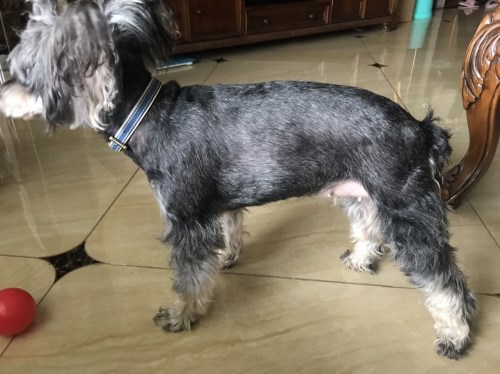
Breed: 2342-n000102-miniature_schnauzer